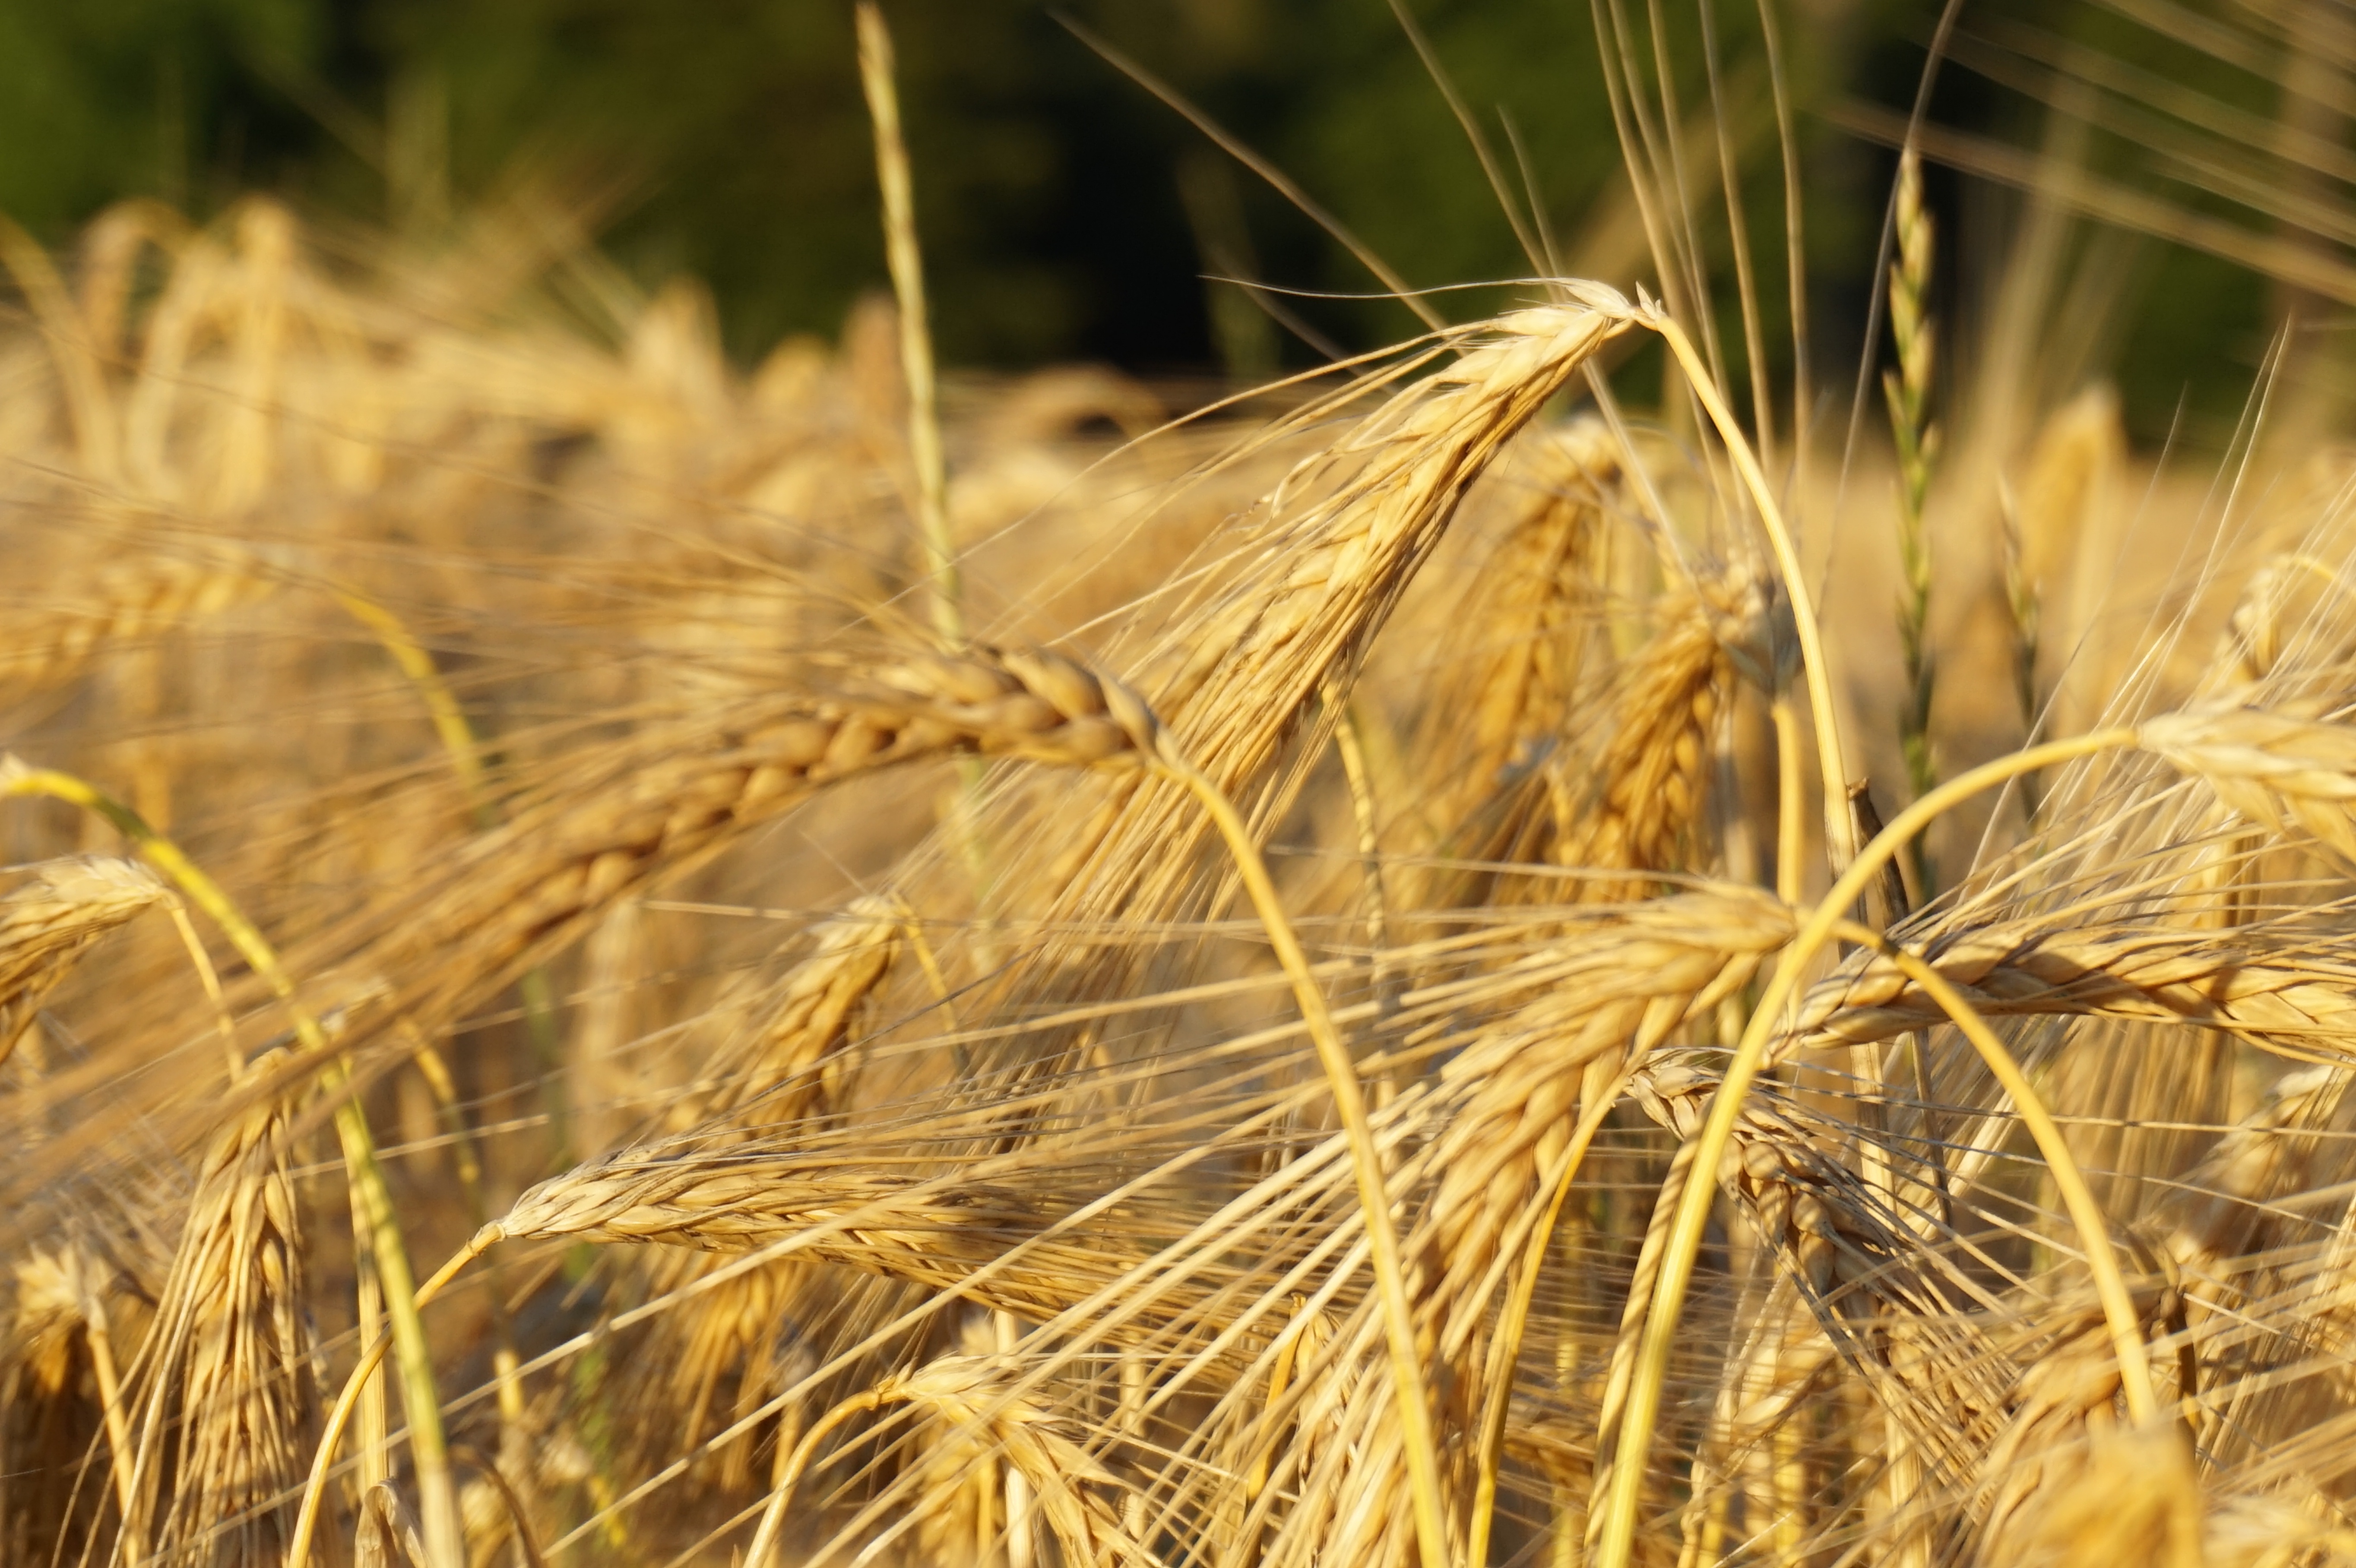
nature, plant, field, barley, wheat, prairie, summer, food, crop, agriculture, cereal, rye, cornfield, mature, flowering plant, grain fields, commodity, emmer, triticale, hordeum, grass family, land plant, food grain, einkorn wheat